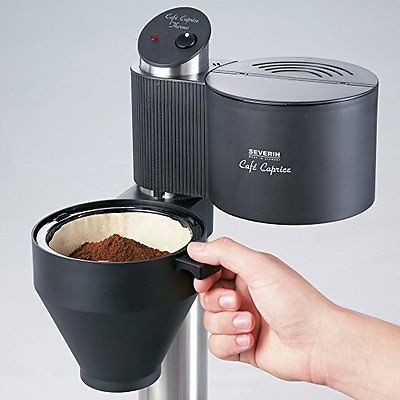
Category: coffee maker